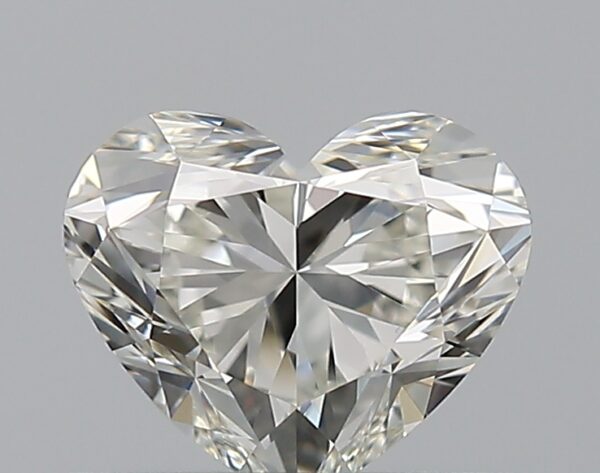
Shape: heart
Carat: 0.52
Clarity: VVS1
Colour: I
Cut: EX
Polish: EX
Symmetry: VG
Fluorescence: N
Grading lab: GIA
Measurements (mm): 4.73 x 5.62 x 3.39